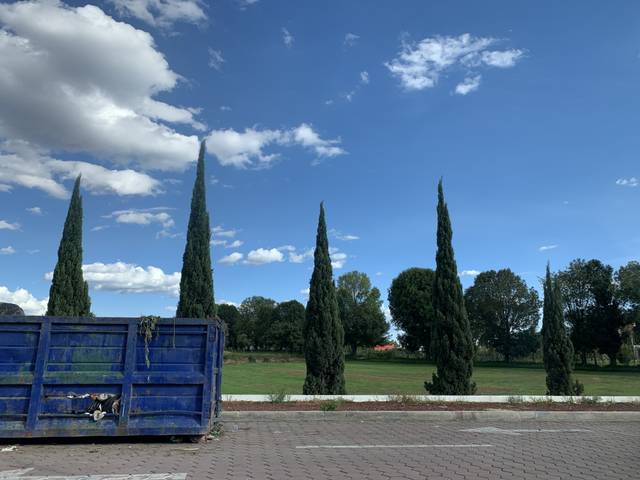
Region: Mexico
Coordinates: 19.057, -98.306